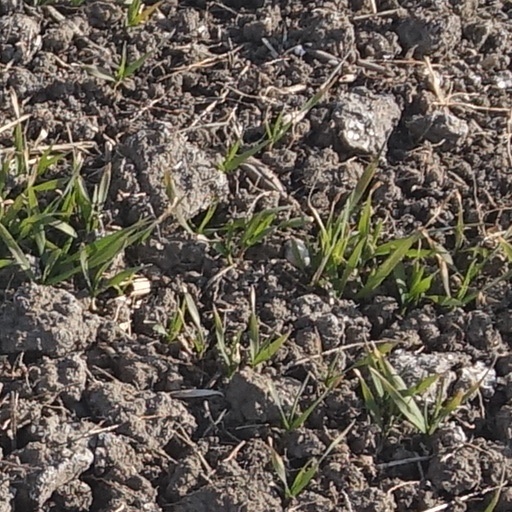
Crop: wheat